Meteorological history of Hurricane Irma

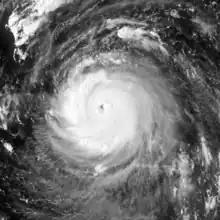
Hurricane Irma approaching Cuba late on September 8, shortly after it regained Category 5 strength

Irma re-intensified into a Category 3 hurricane at 12:00 UTC on September 3 as it moved southwestwards under the influence of the ridge. Beginning early the following day, the eye began increasing in size and improving in appearance, while deep convection surrounding the eye became more symmetrical. Additionally, the hurricane headed into warmer sea surface temperatures as it approached the Leeward Islands. As a result, Irma underwent another period of rapid intensification, reaching Category 4 intensity at 18:00 UTC on September 4 and Category 5 status at 12:00 UTC on September 5. The extremely powerful hurricane grew in size and became increasingly symmetric, acquiring annular characteristics, with mesovortices being observed within the well-defined eye, signaling the continued intensification of the storm. Sustained winds peaked at near 18:00 UTC on September 5 – although it was operationally assessed at . Early on September 6, the storm reached its minimum barometric pressure of just before 06:00 UTC, an estimate based on a dropsonde surface pressure observation and measurements from Barbuda and Saint Barthélemy. This was the lowest barometric pressure in the Atlantic since Dean in 2007.